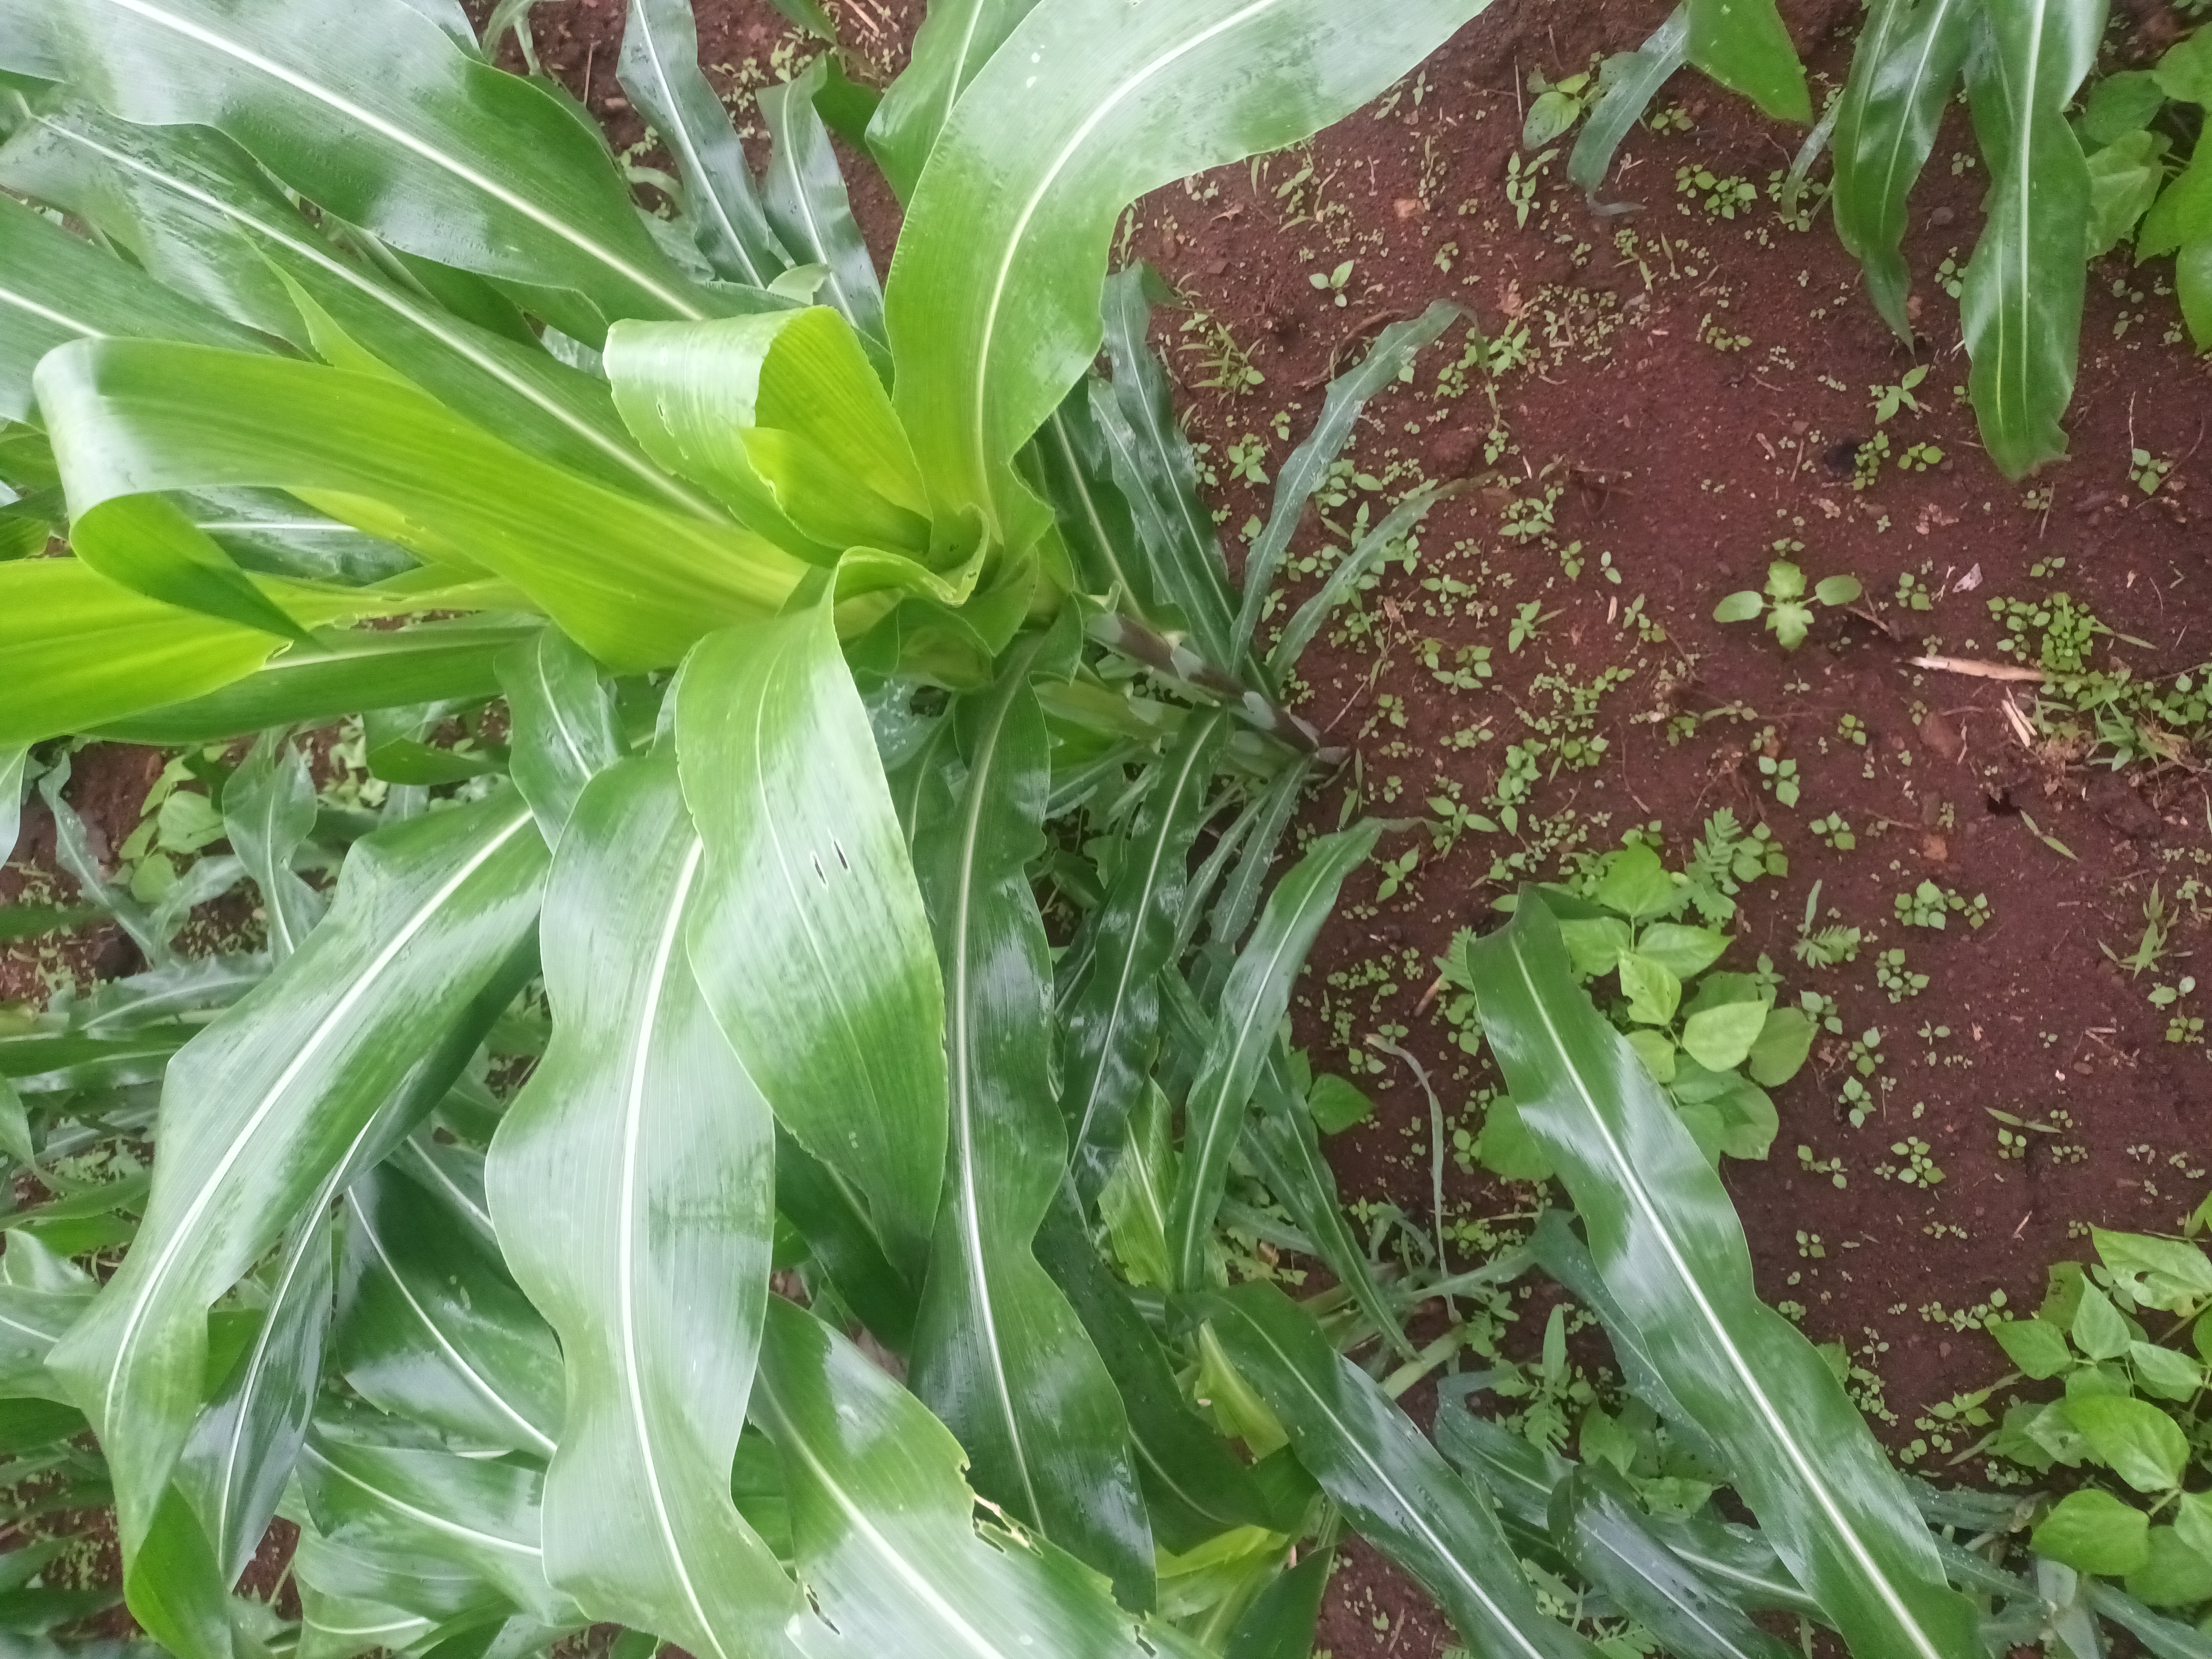
Label: spodoptera_frugiperda